Siege of Rome (537–538)

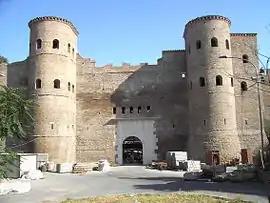
The "Porta Asinaria", through which the East Roman army entered Rome.

With northern Africa back in Roman hands after the successful Vandalic War, Emperor Justinian I turned his sights on Italy, with the old capital, the city of Rome.